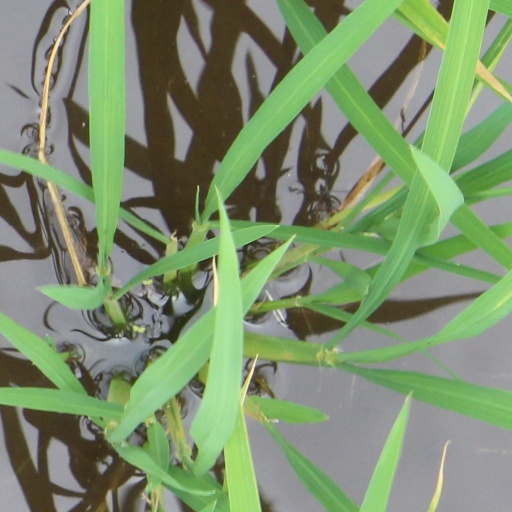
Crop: rice